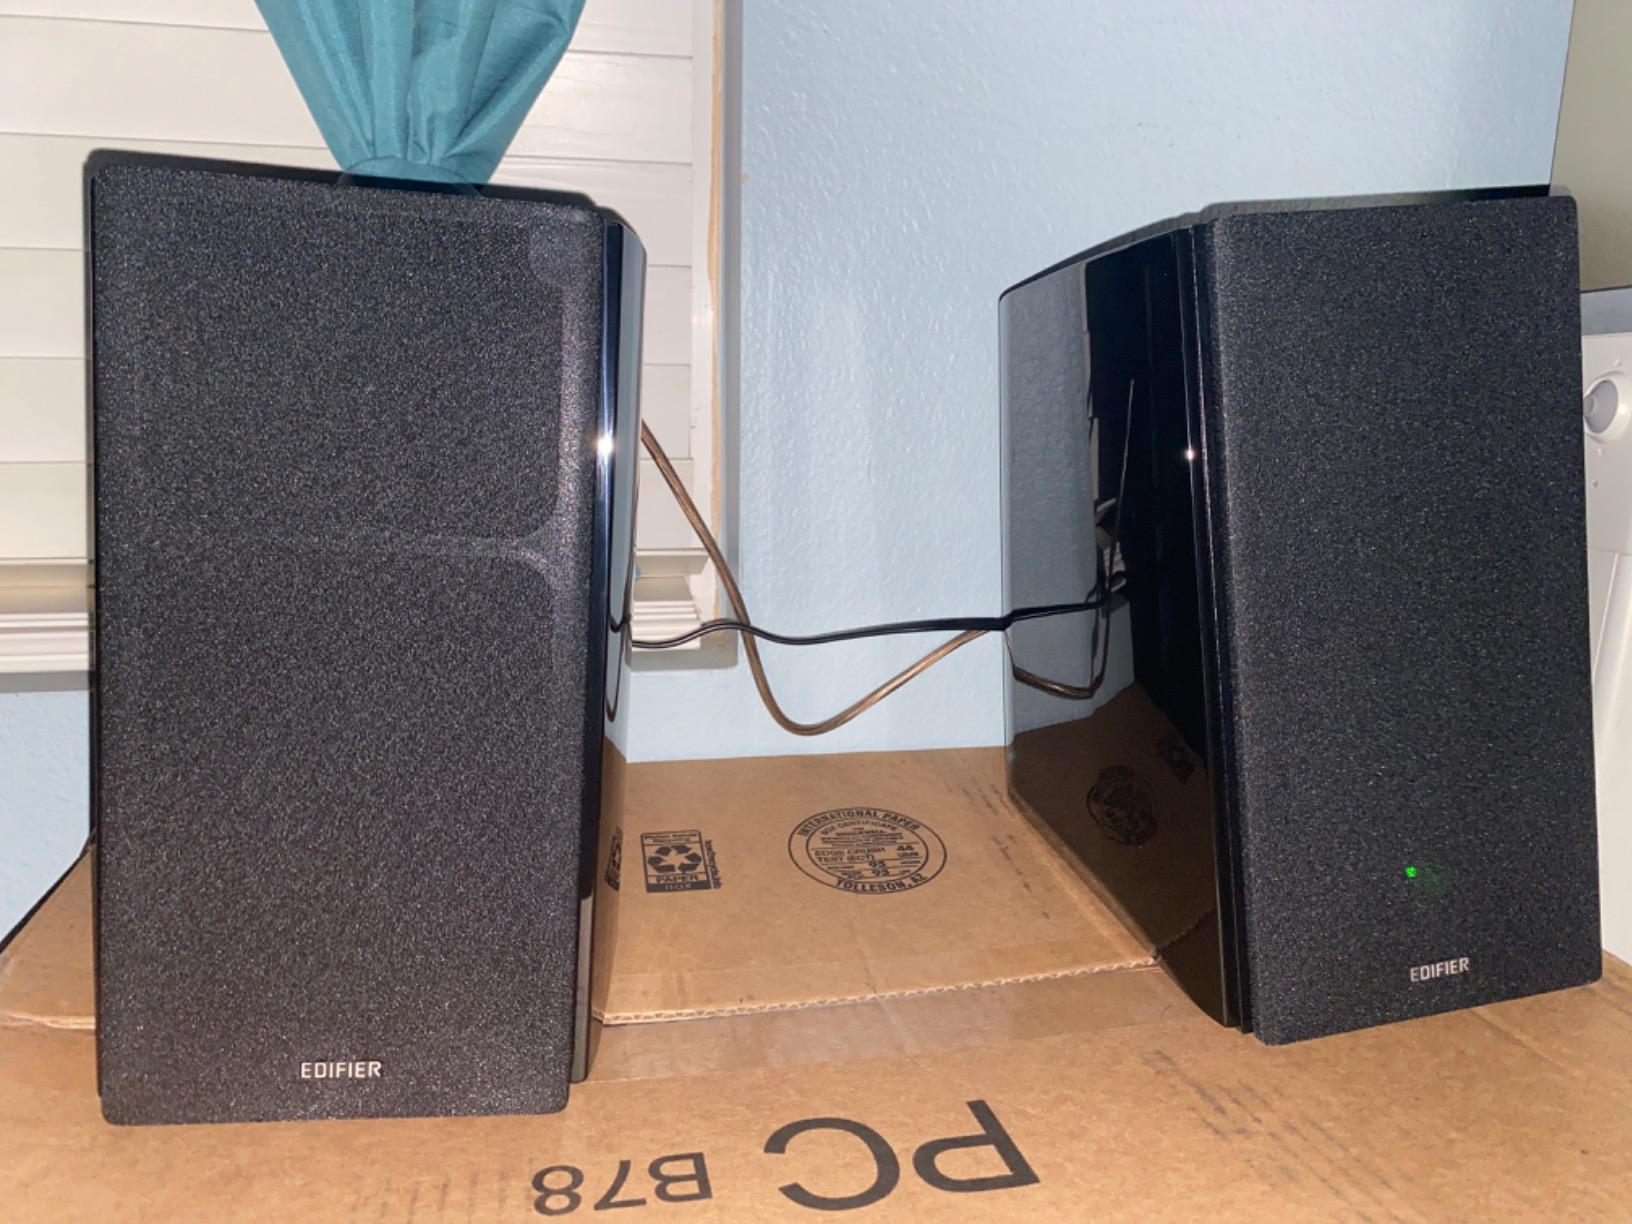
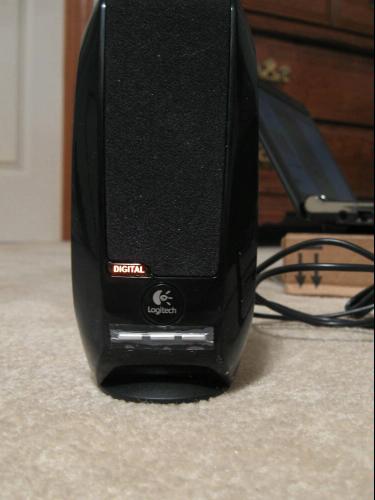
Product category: speaker
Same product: no